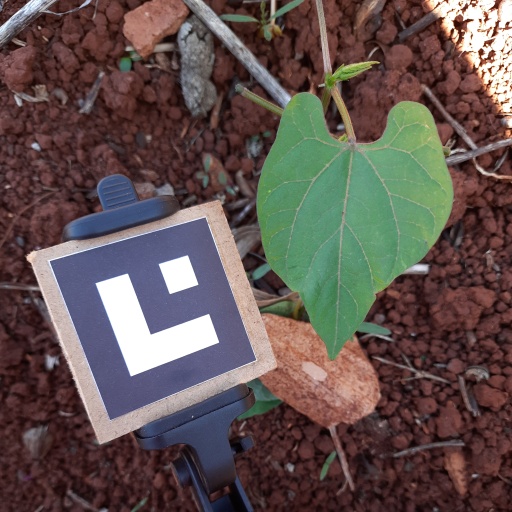
Observations: wavy surface, no eating holes, under shade